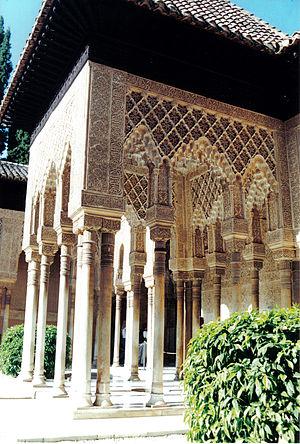
Alhambra de Grenade - Cour des Lions
L'arc à muqarnas ou arc à stalactites est une variante de l'arc à lambrequins dont l'intrados est orné de muqarnas.
La sebka est un décor architectural typique des architectures almohade, mudéjare et nasride, consistant en un grand réseau d'arcs recti-curvilignes entrecroisés formant des losanges. Les décors de sebka forment de grands panneaux d'arcatures aveugles surmontant des arcs.